Fudepen

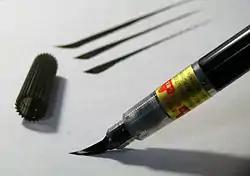
Japanese fudepen and its different brush strokes

A , also known as a brush pen, is a cartridge-based writing implement used in East Asian calligraphy; it is, in essence, a cross between an ink brush and a fountain pen.